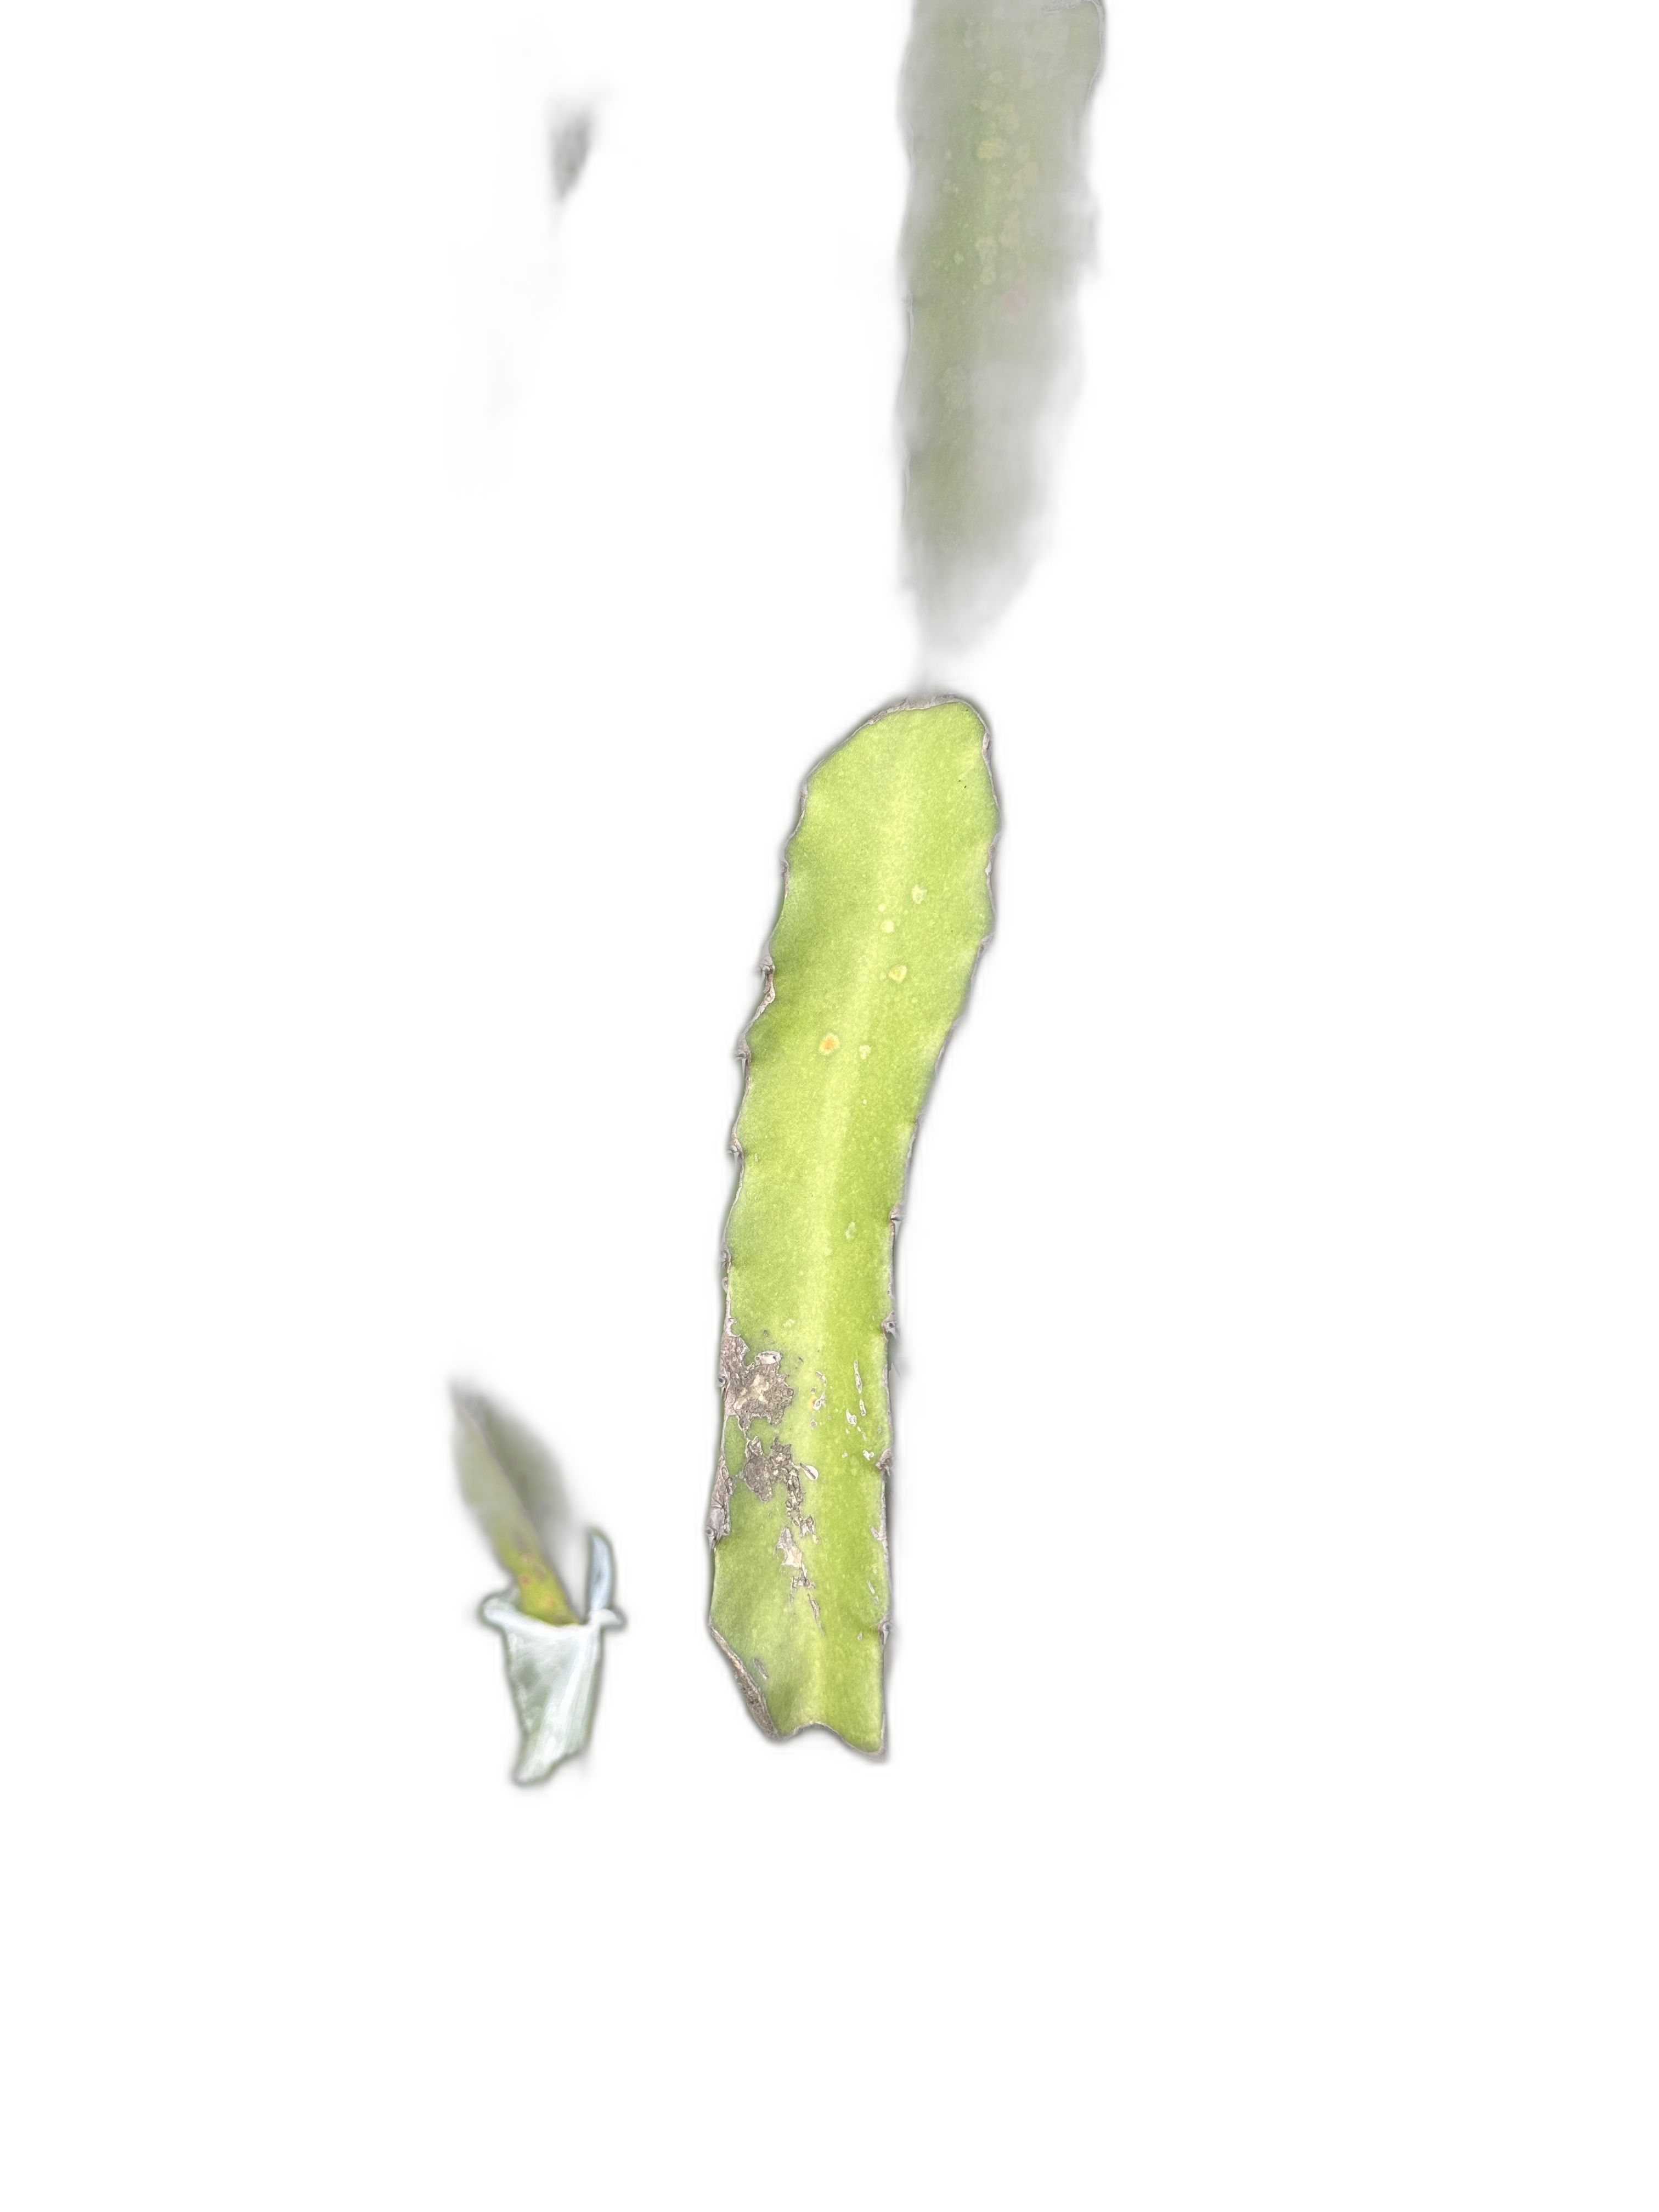
Label: Good leaf